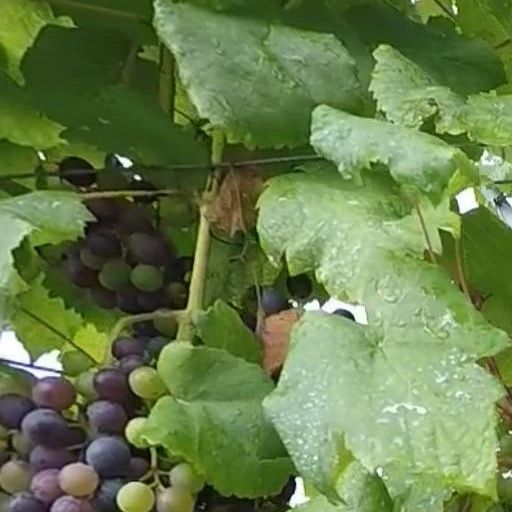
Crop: grape